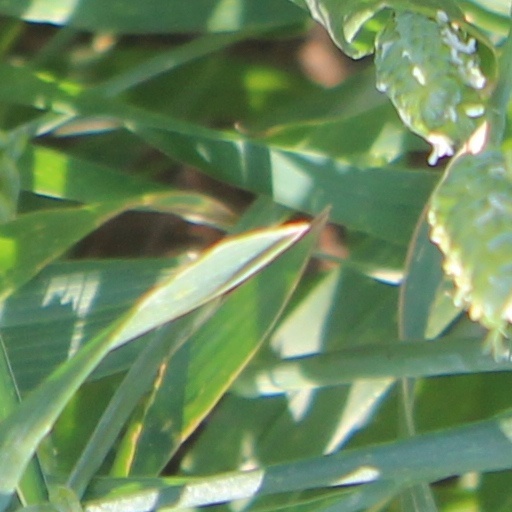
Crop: wheat